Ki Tissa

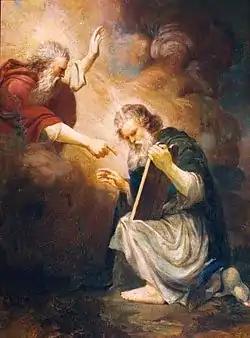
Moses Receives the Tablets of the Law (1868 painting by João Zeferino da Costa)

In the continuation of the reading, God directed Moses make sacred incense from herbs—stacte, onycha, galbanum, and frankincense—to burn in the Tent of Meeting. As with the anointing oil, God warned against making incense from the same recipe for lay purposes. Another closed portion ends here with the end of chapter 30.